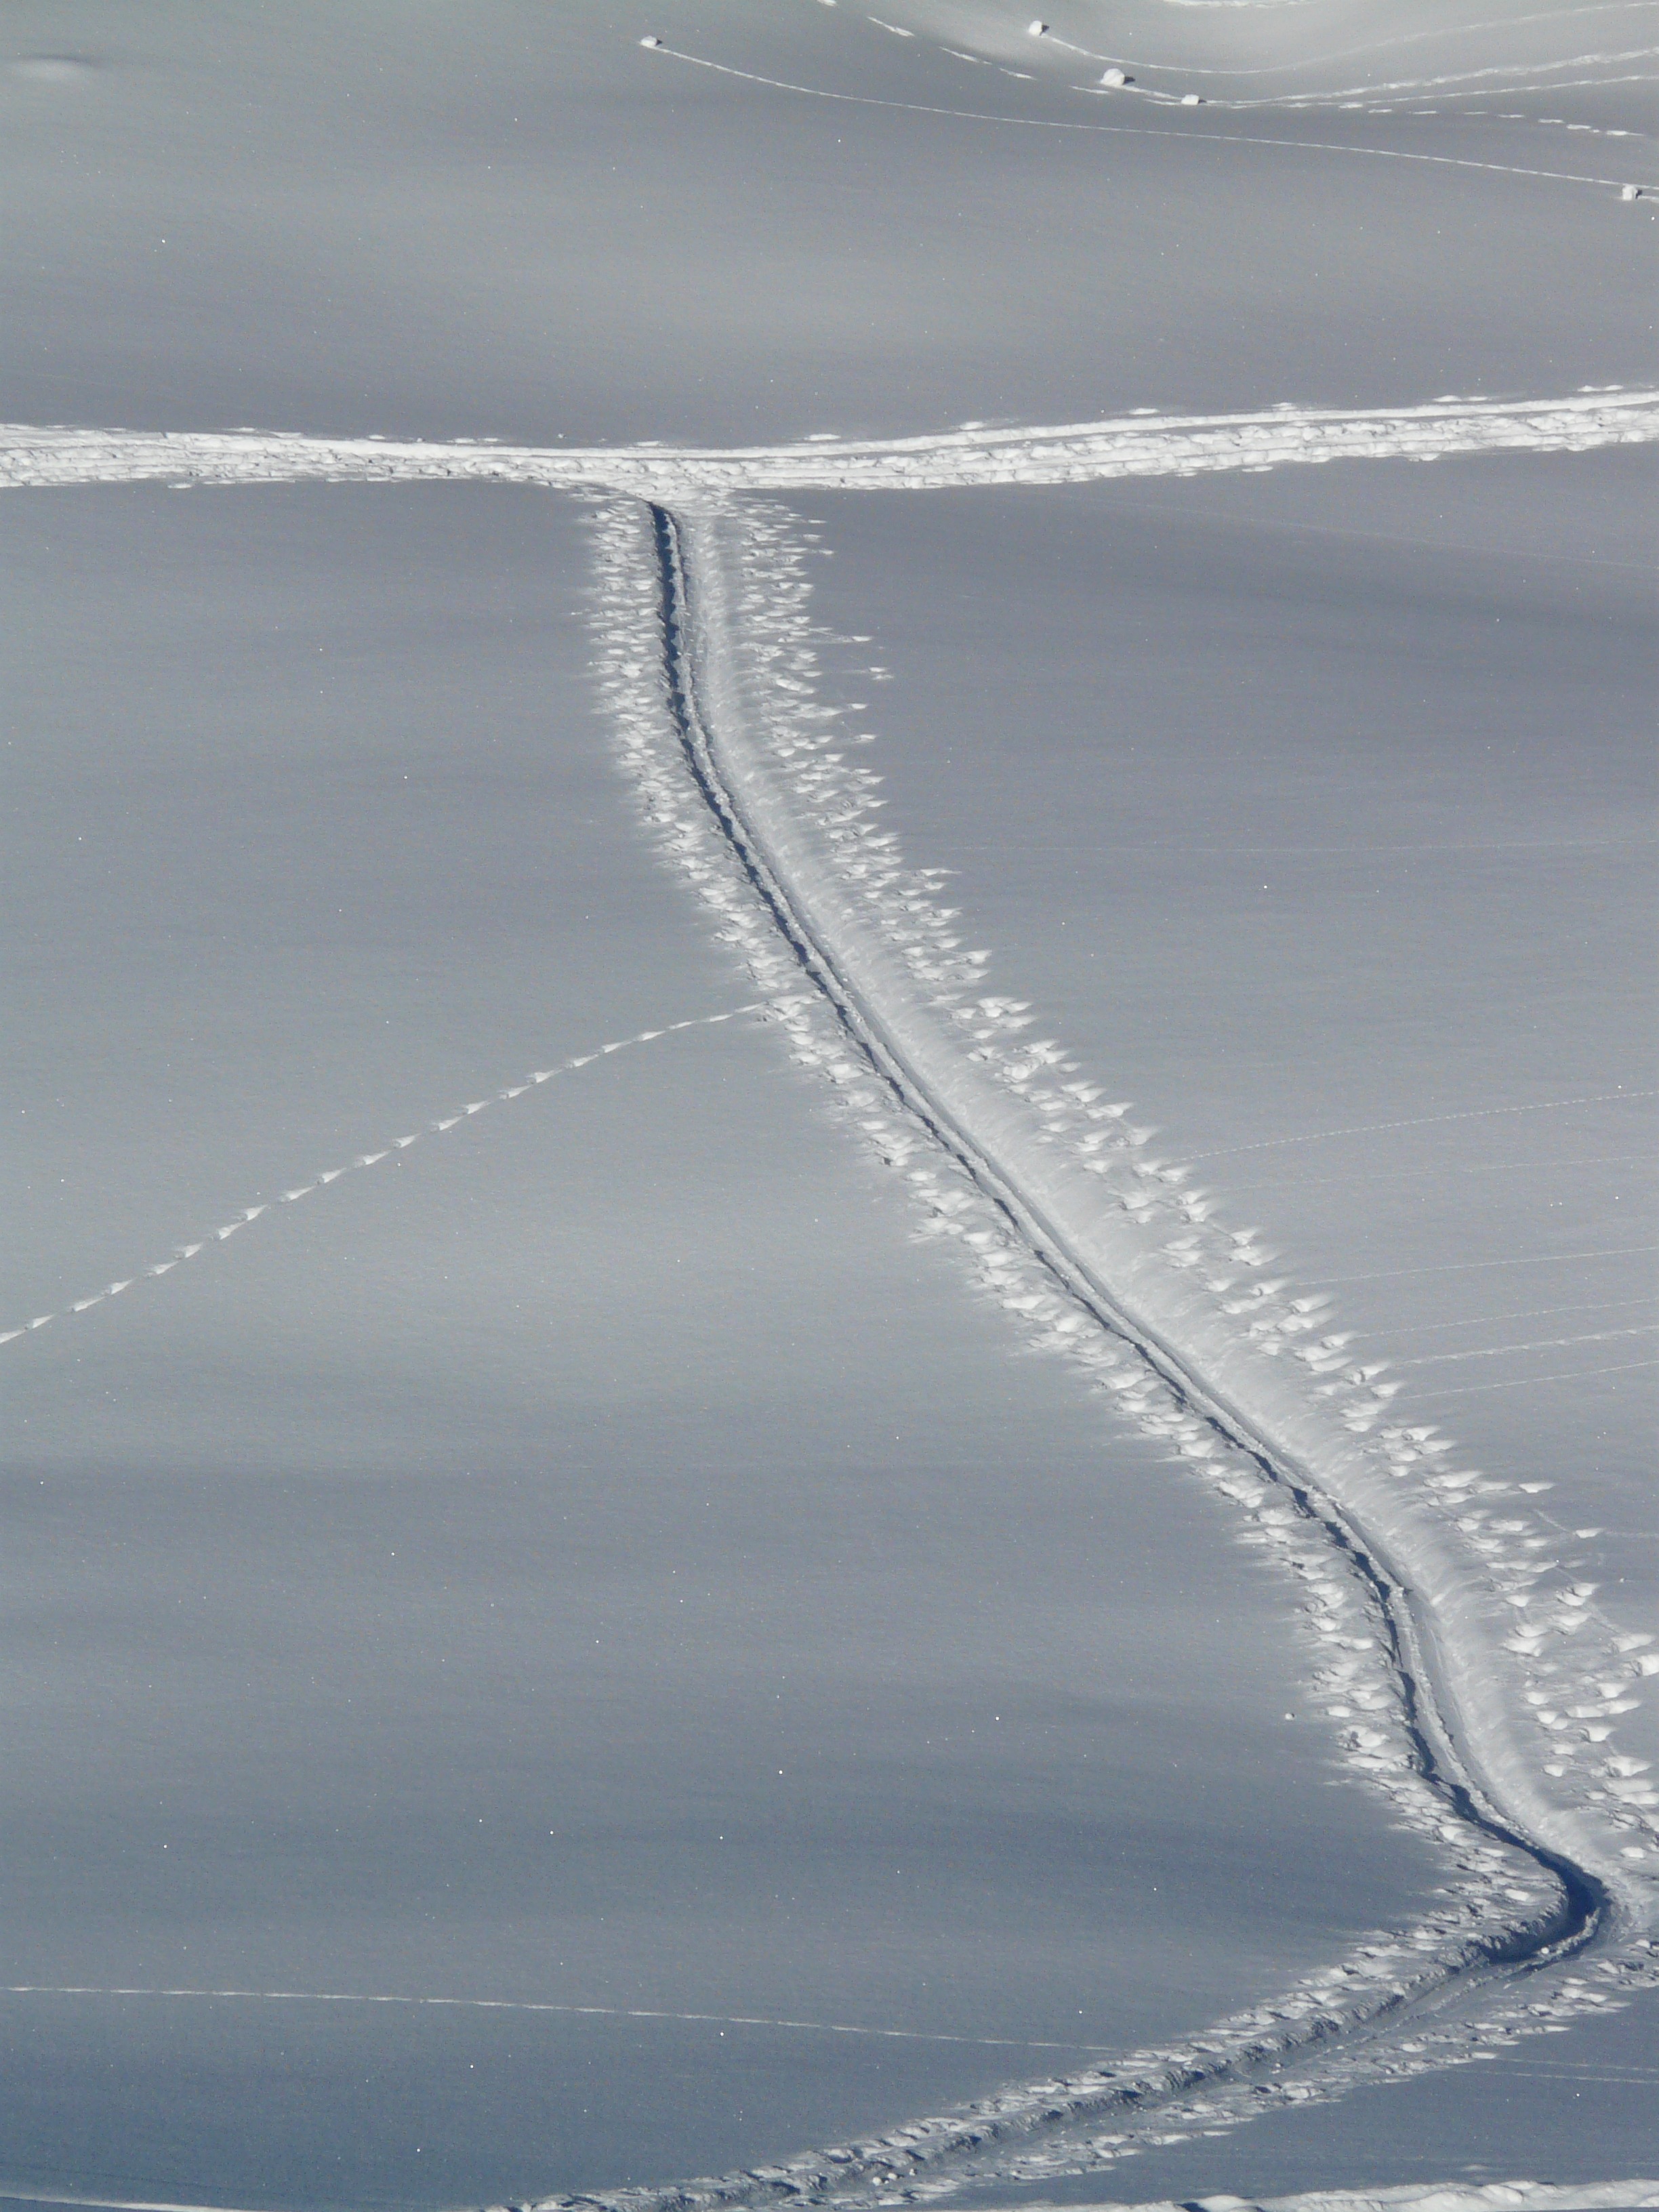
landscape, sea, coast, water, ocean, horizon, snow, winter, trail, shore, wave, wind, ice, snowy, arctic, trace, away, wintry, ski tour, backcountry skiiing, snow lane, deep snow, powder snow, arctic ocean, cross country skiing, atmospheric phenomenon, atmosphere of earth, wind wave